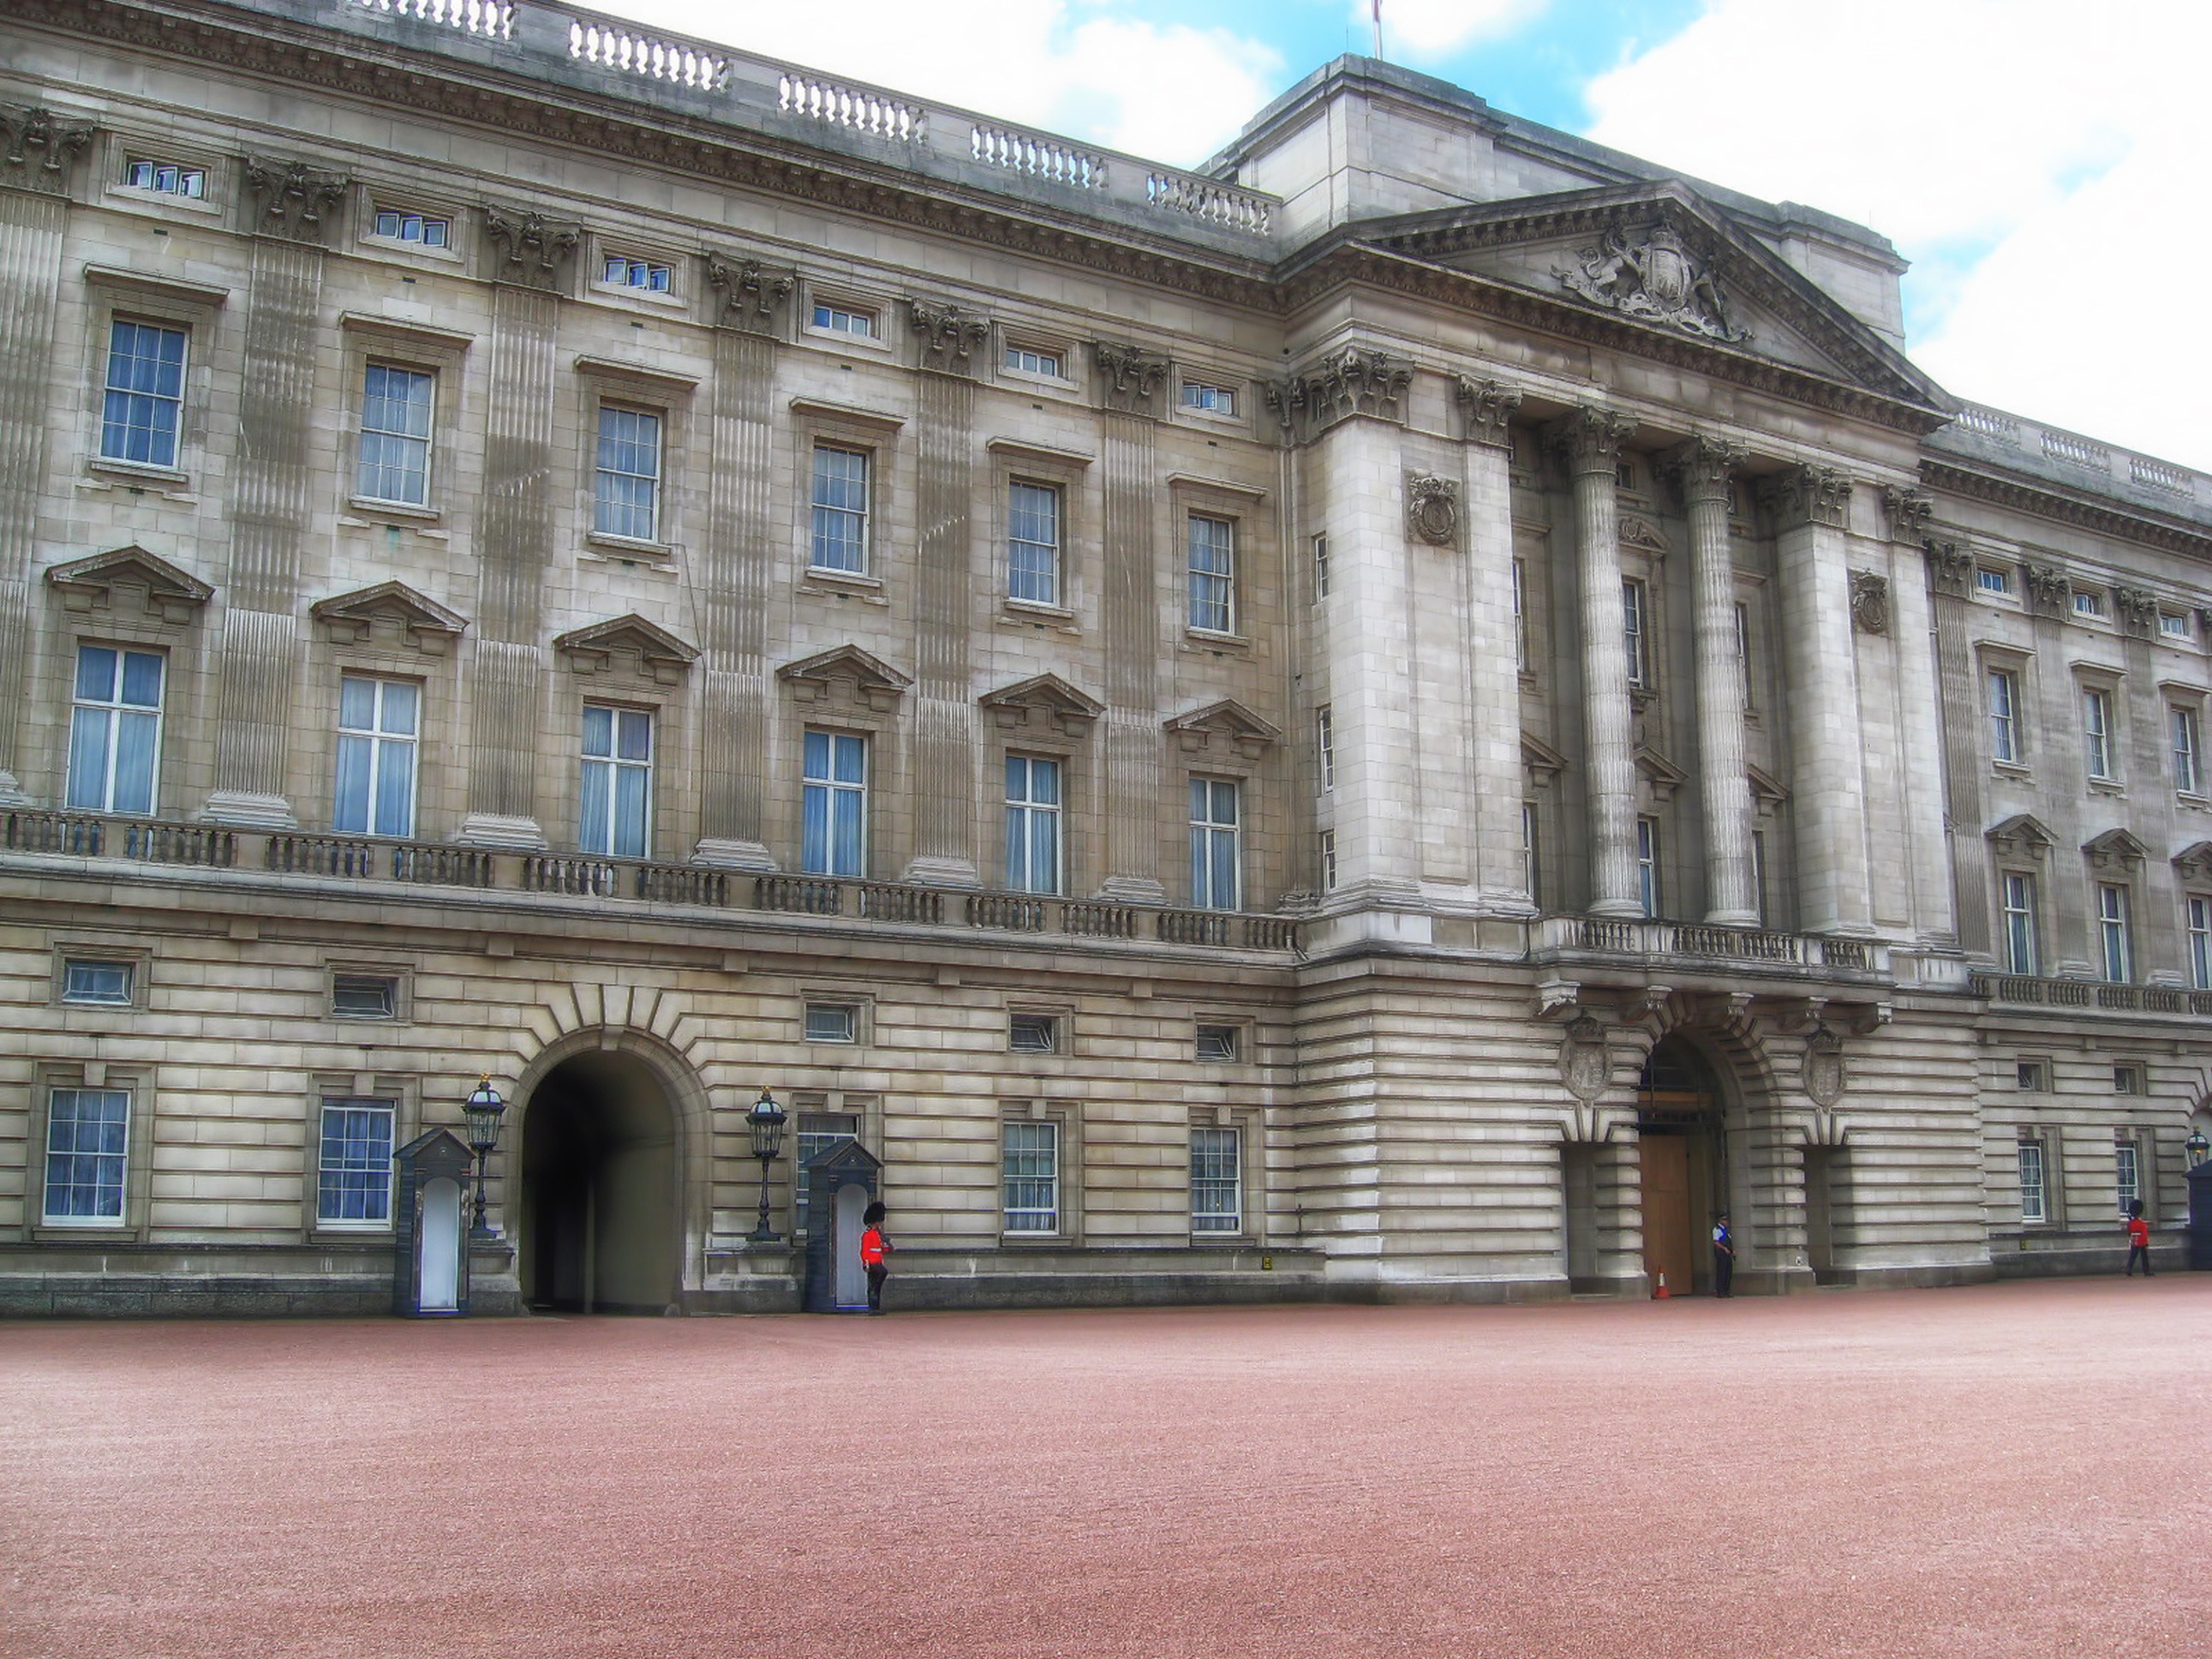
architecture, building, palace, downtown, plaza, landmark, facade, london, english, estate, buckingham, classical architecture